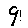
Label: 9